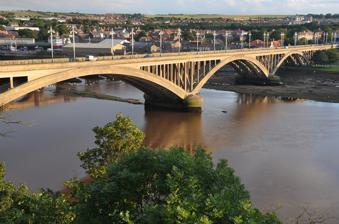
Building: Royal Tweed Bridge
Country: United Kingdom
Year built: 1928
This article is about the newer road bridge in Berwick. For the older road bridge, see Berwick Bridge . For the railway viaduct, see Royal Border Bridge . Bridge in Northumberland Royal Tweed Bridge Royal Tweed Bridge Coordinates 55°46′07″N 2°00′31″W / 55.7687°N 2.0085°W / 55.7687; -2.0085 OS grid reference NT995528 Carries A1167 road Crosses River Tweed Locale Northumberland Heritage status Grade II* listed Preceded by Royal Border Bridge Followed by Berwick Bridge Characteristics Design Arch bridge Material Reinforced concrete Total length 430 m (1,410 ft) Longest span 108.5 m (356 ft) No. of spans 4 Piers in water 2 No. of lanes 2 History Designer L. G. Mouchel & Partners Engineering design by Charles Bressey J. H. Bean Constructed by Holloway Brothers Construction start 1925 Construction end 1928 Construction cost £180,000 Opened 1928 ( 1928 ) Inaugurated 16 May 1928 by Edward, Prince of Wales Replaced by A1 River Tweed Bridge as route of A1 Location The Royal Tweed Bridge , also known as the New Bridge locally, is a road bridge in Berwick-upon-Tweed , Northumberland , England crossing the River Tweed . It was intended to divert traffic from the 17th century Berwick Bridge , and until the 1980s it formed part of the A1 road , the main route from London to Edinburgh . However, the construction of the A1 River Tweed Bridge to the west of Berwick has since reduced the Royal Tweed Bridge's importance. History It was designed by L.G. Mouchel & Partners , with consulting engineers Charles Bressey and J. H. Bean, and the contractors for construction were Holloway Brothers of London. Construction took place between 1925 and 1928. The total cost of the bridge was £180,000, and up to 170 workers were employed during its construction. It was opened by the then Prince of Wales , later Edward VIII , on 16 May 1928. It was built to supplement the older Berwick Bridge a short distance downstream, which still carries road traffic. A bridge had first been proposed in 1896, and a scheme was produced in 1914, but the outbreak of the First World War meant that plans were put on hold until 1924. A seven-arched stone bridge was proposed at this time, but eventually the concrete design was decided upon. The bridge was repaired in 1980, as it had been damaged by de-icing salt and its proximity to the sea. The A1 River Tweed Bridge, which opened in 1984, now carries the A1 road about a mile to the west of the Royal Tweed Bridge, reducing its importance as a crossing of the Tweed. It is a Grade II* listed building in recognition of its innovative design and striking scale. Design The bridge is built from reinforced concrete and consists of four unequal arches , with approach viaducts at each end. The northern end of the bridge is higher, and towards that end the spans are longer. The spans are of lengths 50.1 m (164 ft), 74.4 m (244 ft), 95.5 m (313 ft) and 108.5 m (356 ft), and the approach viaducts are 60 m (200 ft) and 44 m (144 ft) long. The spans consist of four arched ribs, solid in the case of the shortest span and hollow for the longer spans. Columns rise from the ribs and are connected at the top by longitudinal beams, which support perpendicular beams that carry the roadway. The piers and abutments are constructed from mass concrete , and there are expansion joints and a system of wind braces over each of the piers. The parapets are made of dressed sandstone , and there are cast iron lamposts on either side of the roadway. At the time of its construction, it held the record for the longest single concrete span in the UK. References